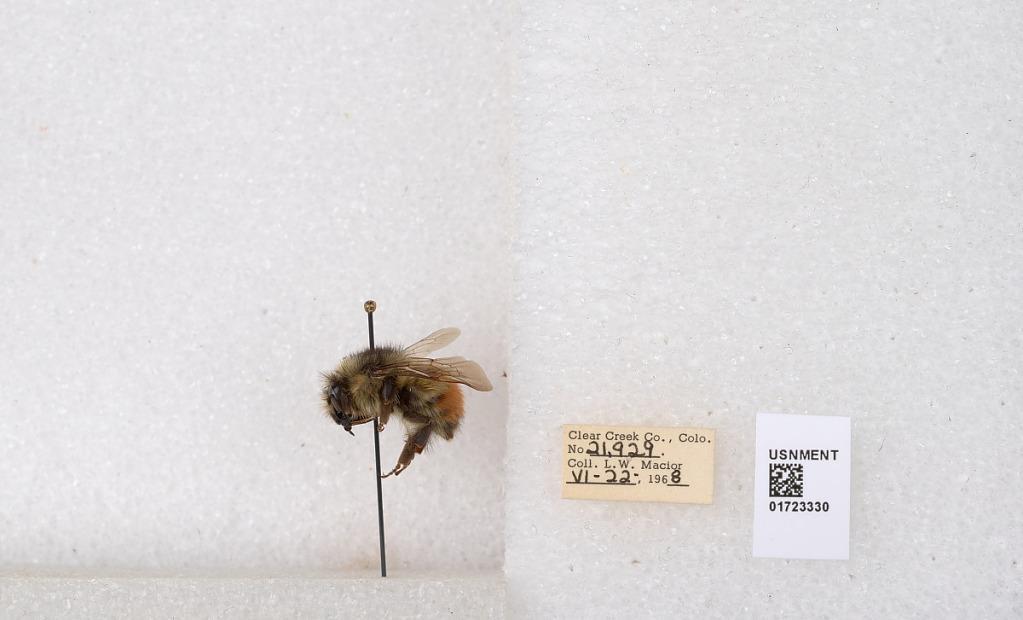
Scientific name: Bombus flavifrons Cresson
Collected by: L. Macior
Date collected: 1968-6-22
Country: United States
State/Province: Colorado
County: Clear Creek
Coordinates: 39.6891, -105.644